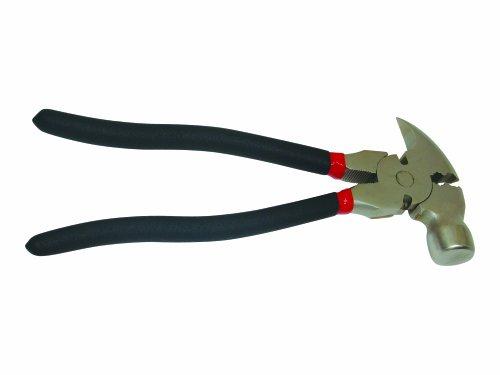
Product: Field Guardian Hammer Pliers
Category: Pet Supplies | Top Selection from AmazonPets
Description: It cuts and pulls wire with ease.
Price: $16.04
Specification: Product Dimensions:         14 x 6 x 2 inches ; 1.75 pounds    |Shipping Weight: 2 pounds (View shipping rates and policies)|Domestic Shipping: Item can be shipped within U.S.|International Shipping: This item can be shipped to select countries outside of the U.S.  Learn More|ASIN: B0041L7W8C|Item model number: 670605